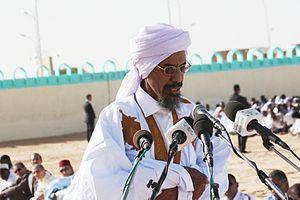
L'islam sunnite est la religion principale de la Mauritanie. La constitution de 1991 définit la Mauritanie comme étant une république islamique et identifie l'islam comme la religion de ses citoyens et de l'État.